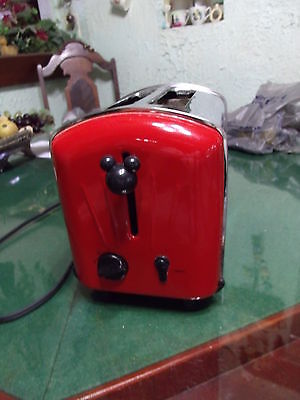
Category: toaster